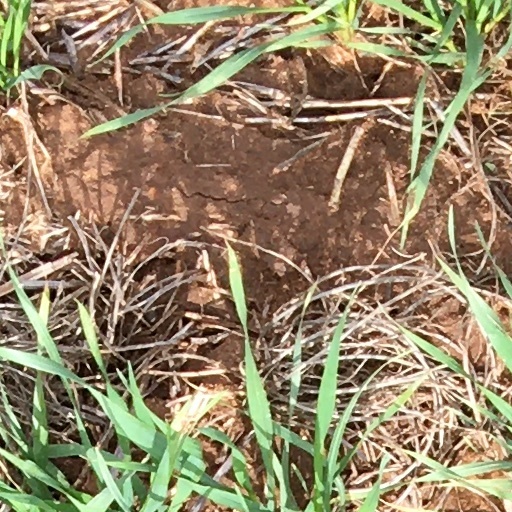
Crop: wheat